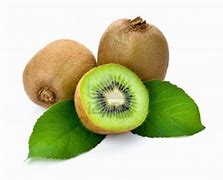
Label: Kiwi